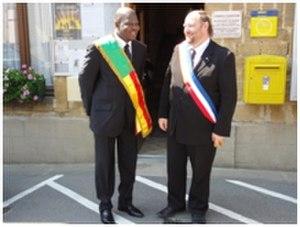
Lors de la signature de la chartre de jumelage
Aiglemont est une commune française située dans le département des Ardennes, en région Grand Est.